SV Estelle

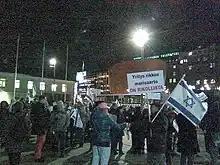
A demonstration in support of the State of Israel, in the square Narinkka in central Helsinki in November 2012. The placard translates as "The attempt to break the maritime blockade is criminal."

"Estelle" departed for the Gaza Strip to try to break Israel's maritime blockade in the summer of 2012. "We are sailing with peaceful intentions," a crew member said. "Estelle" is Swedish-owned, but Finnish-flagged ship. According to the Ship to Gaza organization, there are also eleven Swedes, two Finns, five Greeks, four Norwegians, three Israelis, three Spanish citizens, one Canadian and one Italian aboard.